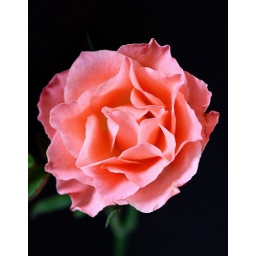
Just a simple rose caught in reflected light in my house